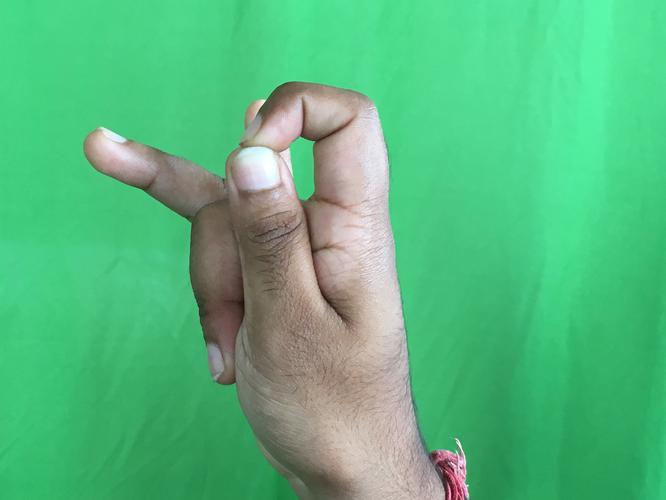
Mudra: Katakamukha_3
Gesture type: single_hand